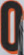
Number: 0